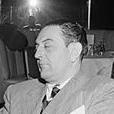
Age: 44